Caroline de Crespigny

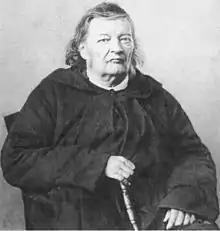
Justinus Kerner in old age

Her most significant publication, still in print, appeared in 1844. "My Souvenir" includes original poems, together with a number of translations, from Latin, Spanish, Portuguese, French and German poets. It is probable that Medwin, a skilled polyglot is responsible for some of these translations but he is not credited. Some of the original poems refer to subject matter related to her own family, such as "Lines Written on Hearing of the Death of My Niece Rosa Bathurst, Drowned in The Tiber, Aged Seventeen" or "For My Mother's Tomb at Malvern". The style is late romantic.